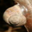
Label: snail